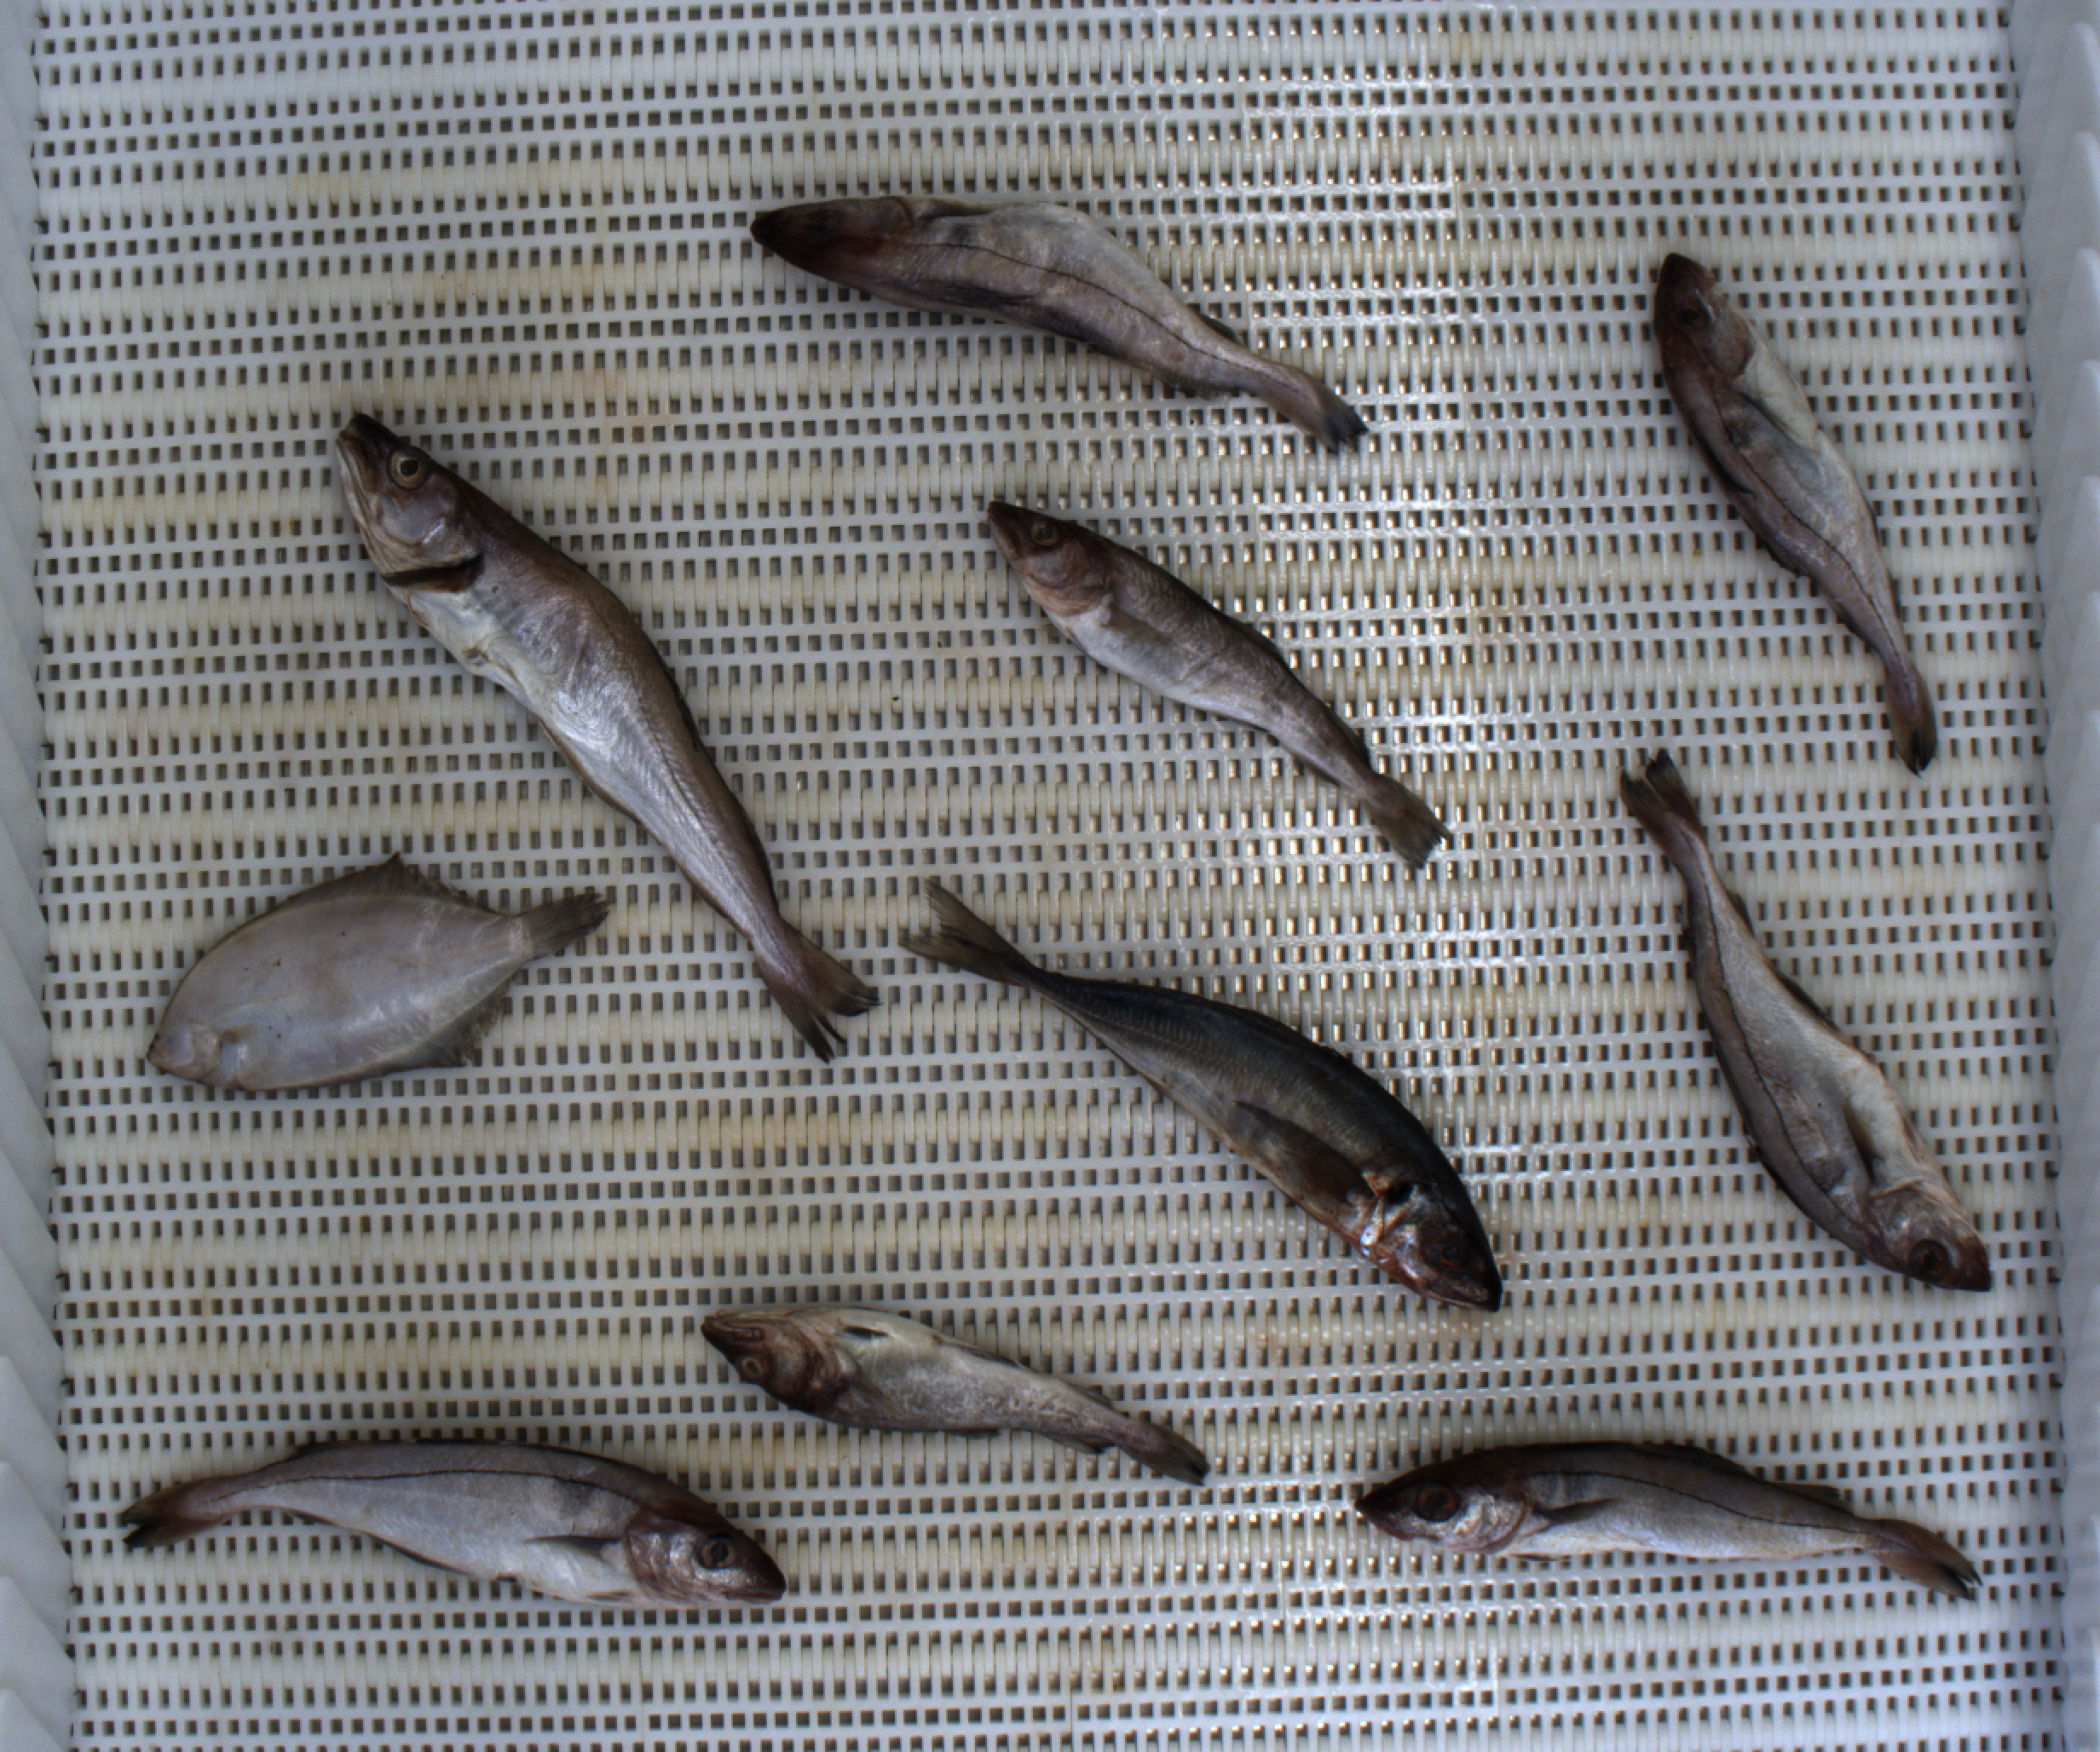
Total fish: 10
Cod: 2
Haddock: 5
Whiting: 1
Hake: 0
Horse mackerel: 1
Saithe: 0
Other: 1